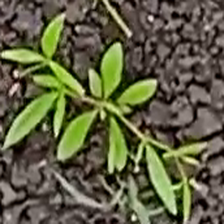
Weed species: Graceful_Sandmart_(Euphorbia hypericifolia)